The Muppet Show

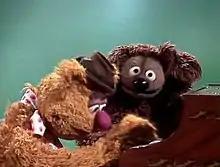
Fozzie Bear (left) and Rowlf the Dog (right) perform "English Country Garden" on episode 218 of "The Muppet Show"

"The Muppet Show" was nominated for nine BAFTA Awards during its run, winning three. It was nominated for 21 Primetime Emmy Awards, winning four, including the 1978 award for Outstanding Comedy-Variety or Music Series. It was presented with a Peabody Award in 1978. Also in 1978, the show received the Television Award of Merit from the Mary Washington Colonial Chapter of the National Society of the Daughters of the American Revolution.